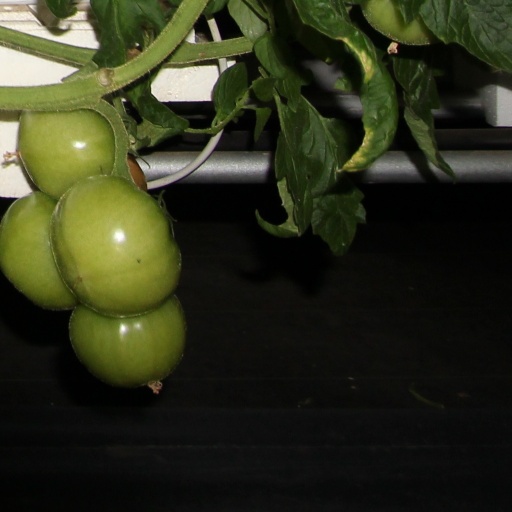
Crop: tomato